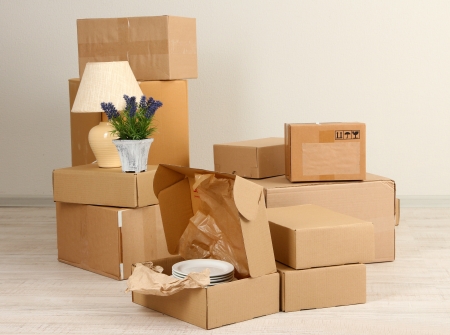
Label: cardboard